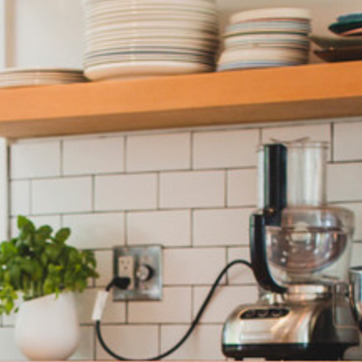
Material: tile